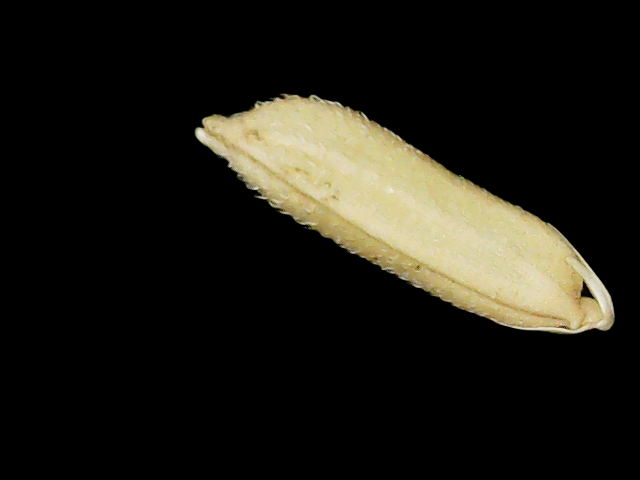
Rice variety: Binadhan26